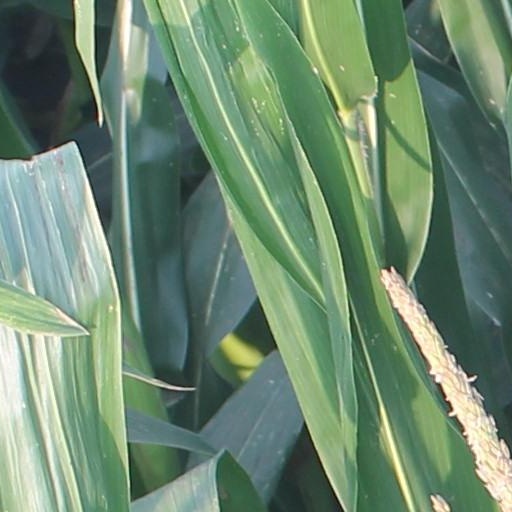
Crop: maize; corn